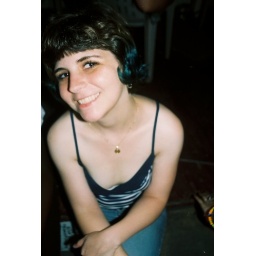
at the white house in denton to see chinese telephone. nice big smile.